Alan Beith

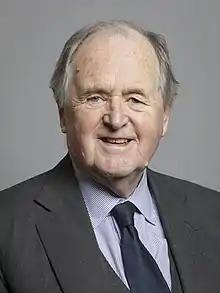
Official portrait, 2019

Alan James Beith, Baron Beith (born 20 April 1943), is a British Liberal Democrat politician who represented Berwick-upon-Tweed as its Member of Parliament (MP) from 1973 to 2015.